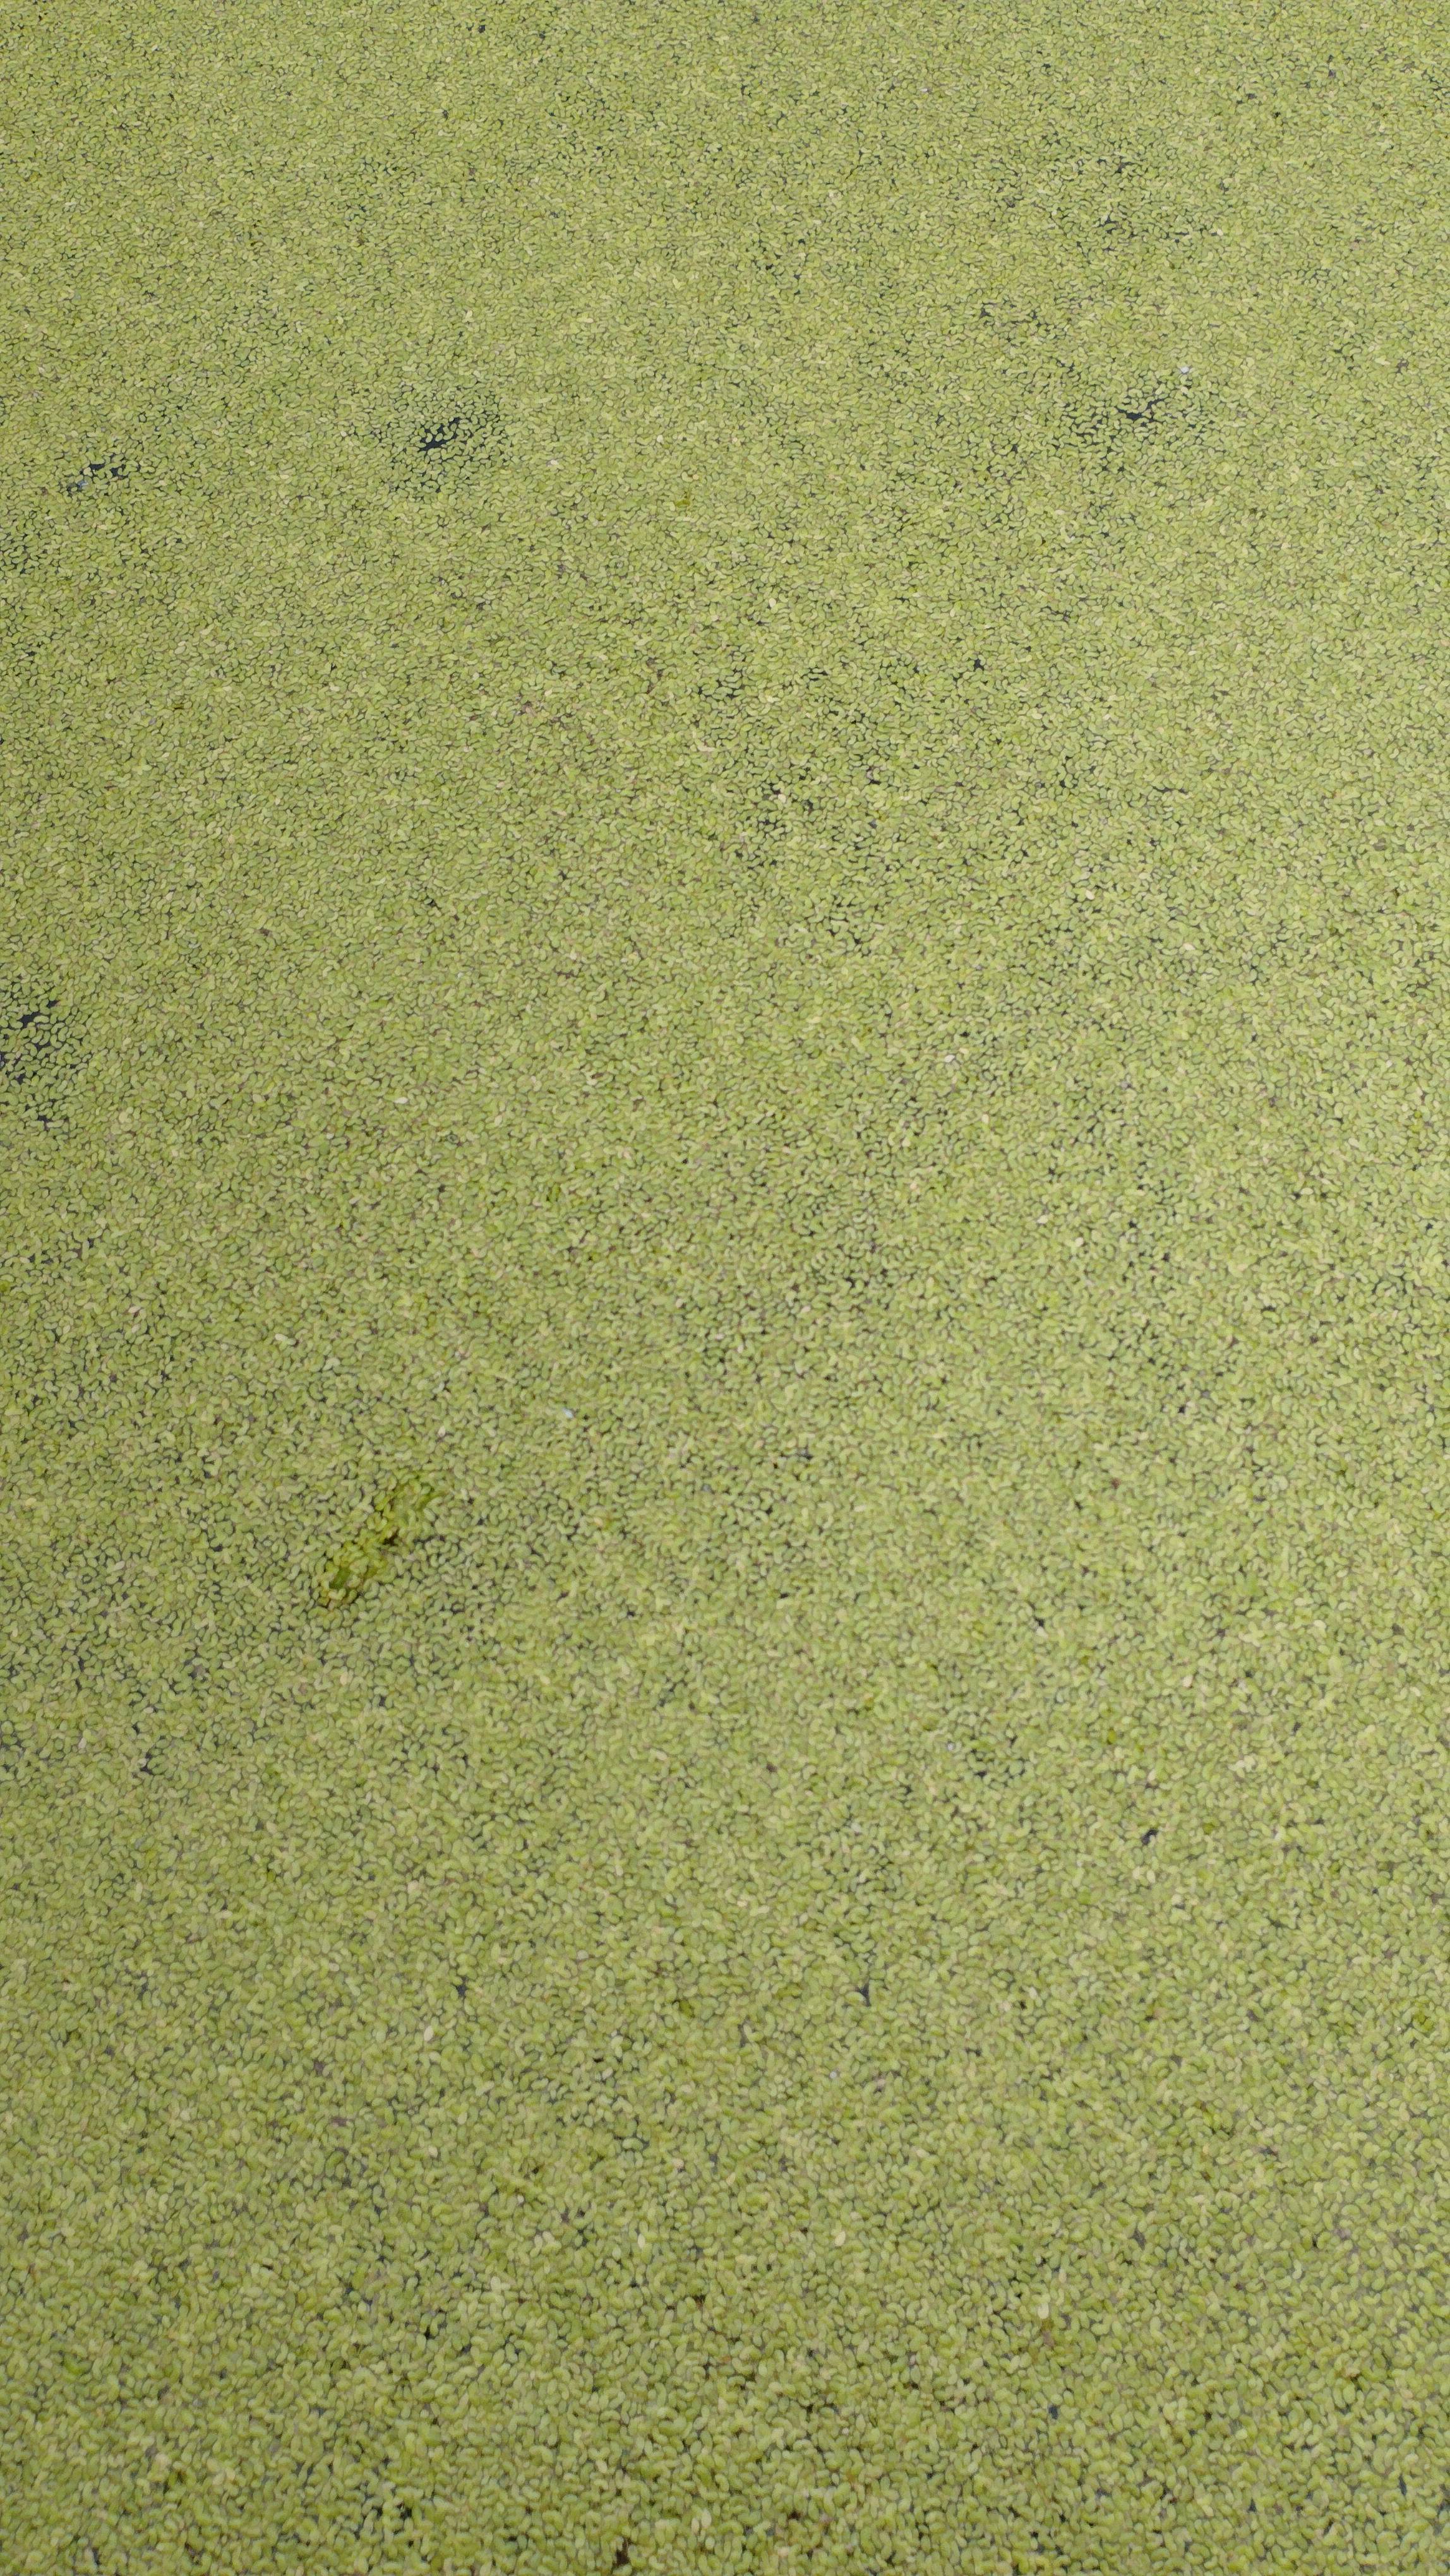
Species: Common Duckweeds (Lemna minor)